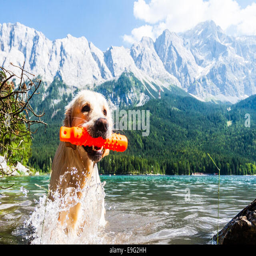
working animal in fron mountain range